Stokely Carmichael

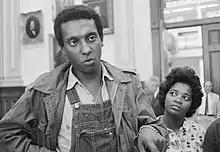
Carmichael at a 1966 press conference in Mississippi

In August 1963, the Student Nonviolent Coordinating Committee elected as its chairman John Lewis, one of the "Big Six" activists who organized the March on Washington. Carmichael said Lewis was "regular guy, uncomplicated, friendly, and brave", while Carmichael himself led a faction whose direction was toward a path "less regular" and "a lot less friendly".